Rathausgasse

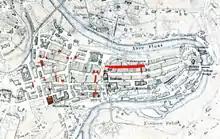
Old City of Bern with Rathausgasse highlighted

The Rathausgasse is one of the streets in the Old City of Bern, the medieval city center of Bern, Switzerland. It is part of the Zähringerstadt which was built during the foundation of the city in 1191. It runs from the transverse "Kreuzgasse", where the name changes to Postgasse to Kornhausplatz. It is part of the UNESCO Cultural World Heritage Site that encompasses the Old City.